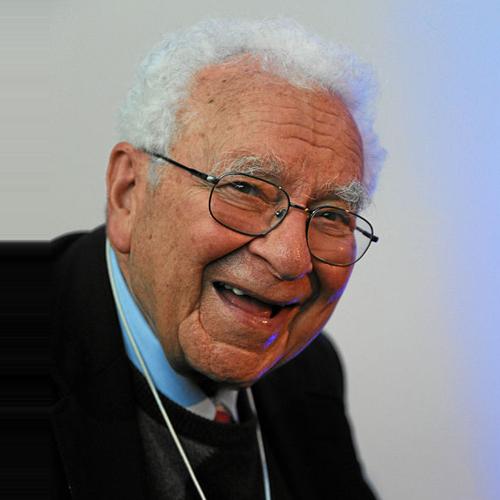
Age: 82